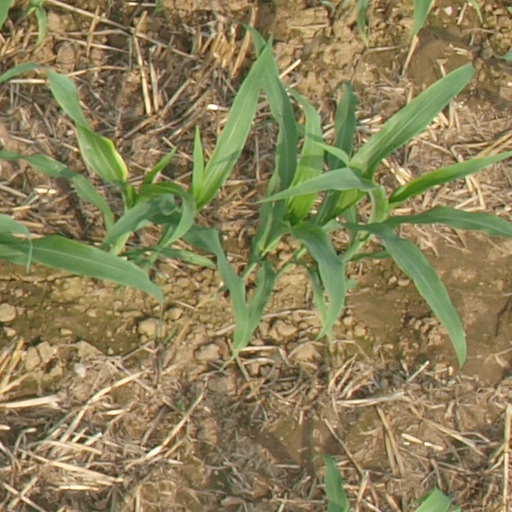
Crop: maize; corn